Chungking Express

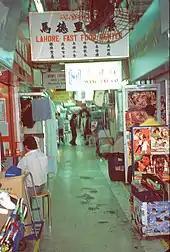
Shops inside Chungking Mansions

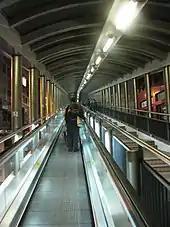
Central–Mid-Levels escalators

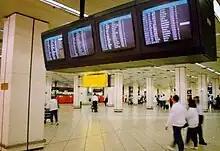
The departure hall of the former Kai Tak Airport is featured in the film

Wong Kar-wai made "Chungking Express" during a two-month break from editing his wuxia film "Ashes of Time". He said: "While I had nothing to do, I decided to make "Chungking Express" following my instincts", and "After the very heavy stuff, heavily emphasized in "Ashes of Time", I wanted to make a very light, contemporary movie, but where the characters had the same problems." Originally, Wong envisioned the stories as similar but with contrasting settings: one in Hong Kong Island in daylight, and the other in Kowloon at night. He felt that "despite the difference, they are the same stories": one was about encountering love in the tight city, the other about keeping love without physical connection.